Stadium Events

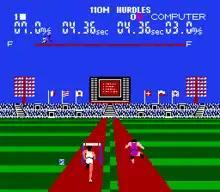
A player competes against the computer in the 110M hurdles.

"Stadium Events" is a fitness game that allows the players to compete in four different sporting events: 100M dash, 110M hurdles, long jump, and triple jump. The game utilizes the "Family Fun Fitness" control mat which supports up to two players simultaneously, although up to six alternating players can be registered for each event. The left side of the mat must be used for the dash and hurdle events, while the other events can use either side. The top speed of the player's runner is dependent upon which row of buttons on the mat is used. If the player lifts their feet slightly before the starting signal, it is considered a false start.